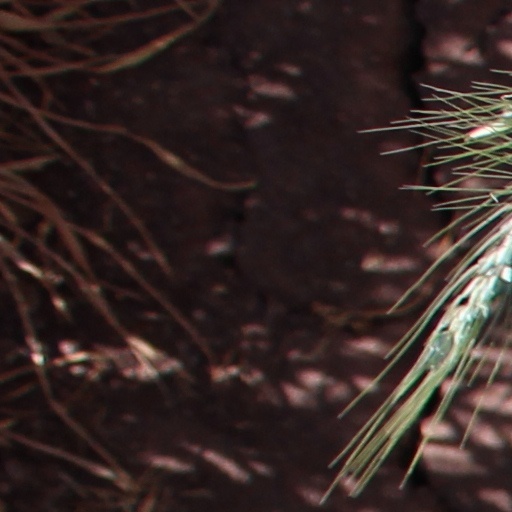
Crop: wheat